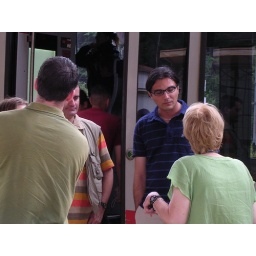
The man in the striped shirt was seated among us and gave me good lessons in Romanian